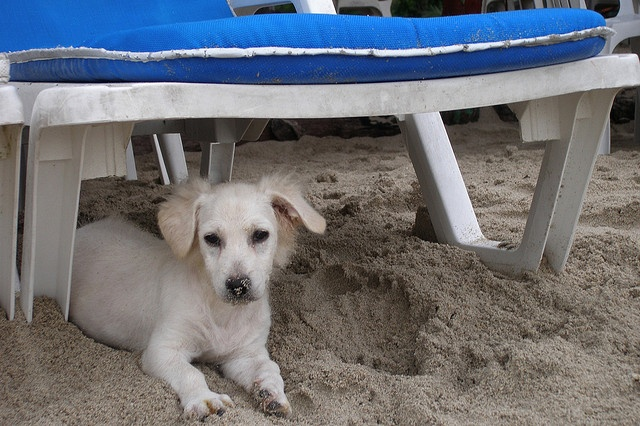
A white dog sits in the sand underneath a beach chair.
a dog that is sitting under a chair with sand under it
A white dog is lying down under a chair in sand.
A dog laying under a bench in the sand
a white dog laying in the sand under some chairs